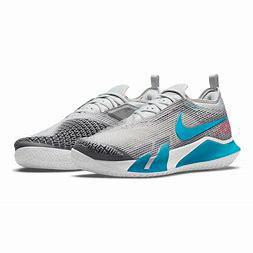
Brand: Nike
Model: Court React Vapor NXT